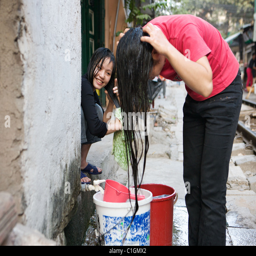
young girls wash their hair by the railway track that runs